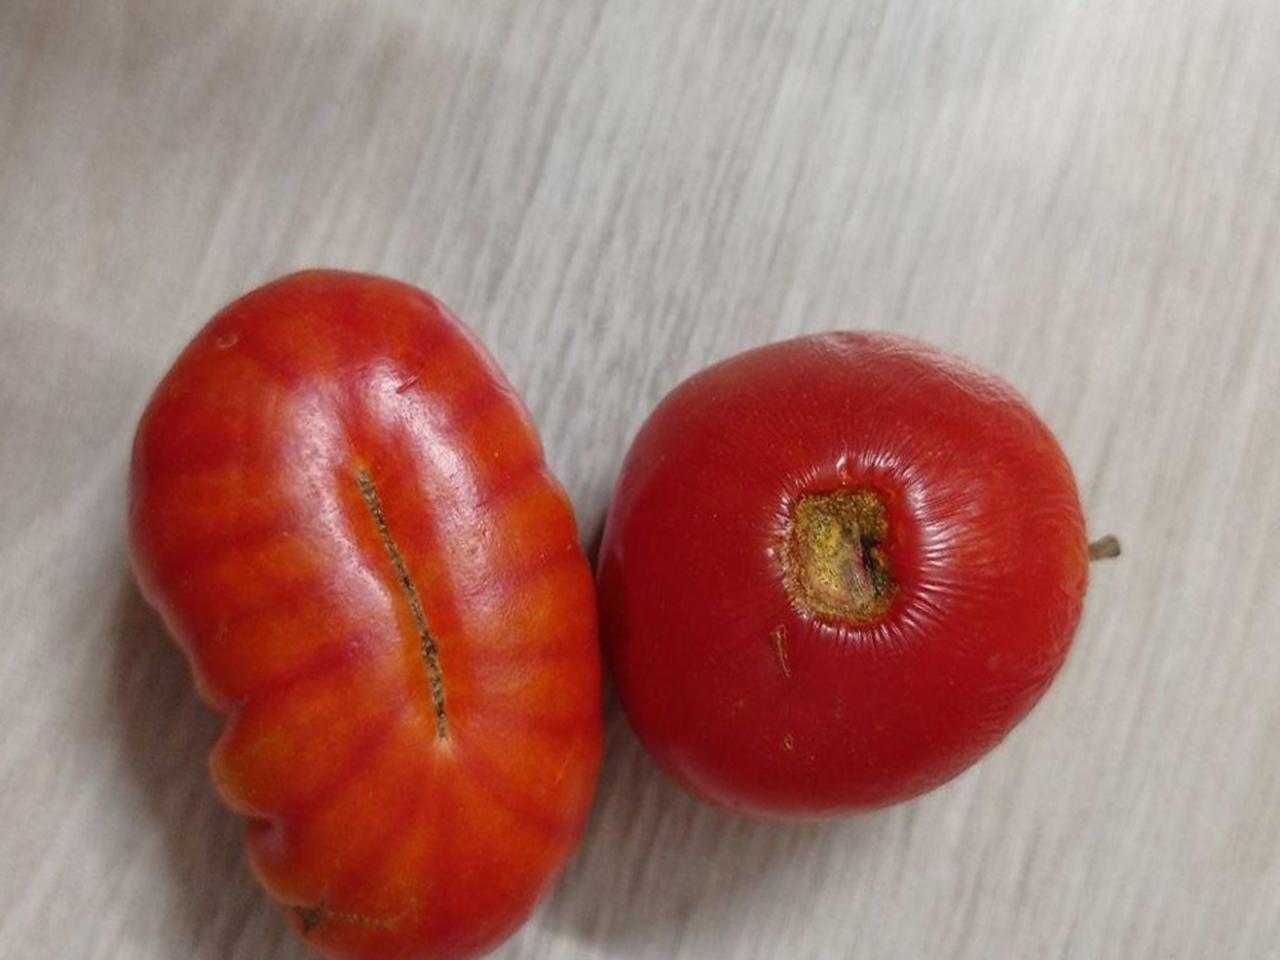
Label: Rotten